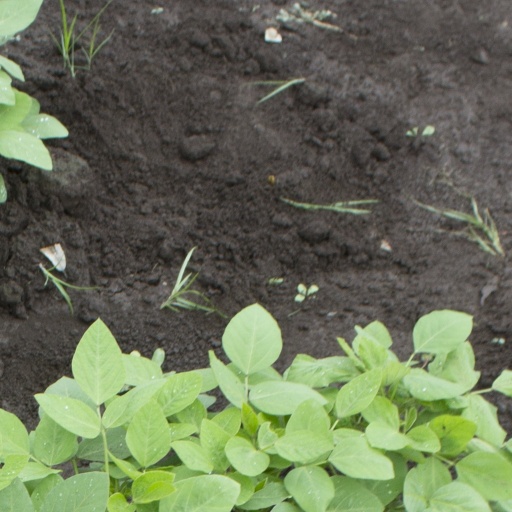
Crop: soybean